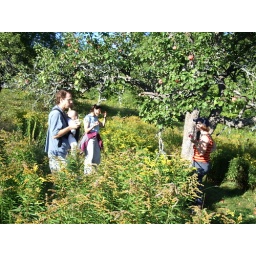
We found delicious pink apples in the old orchard at the bottom of their property